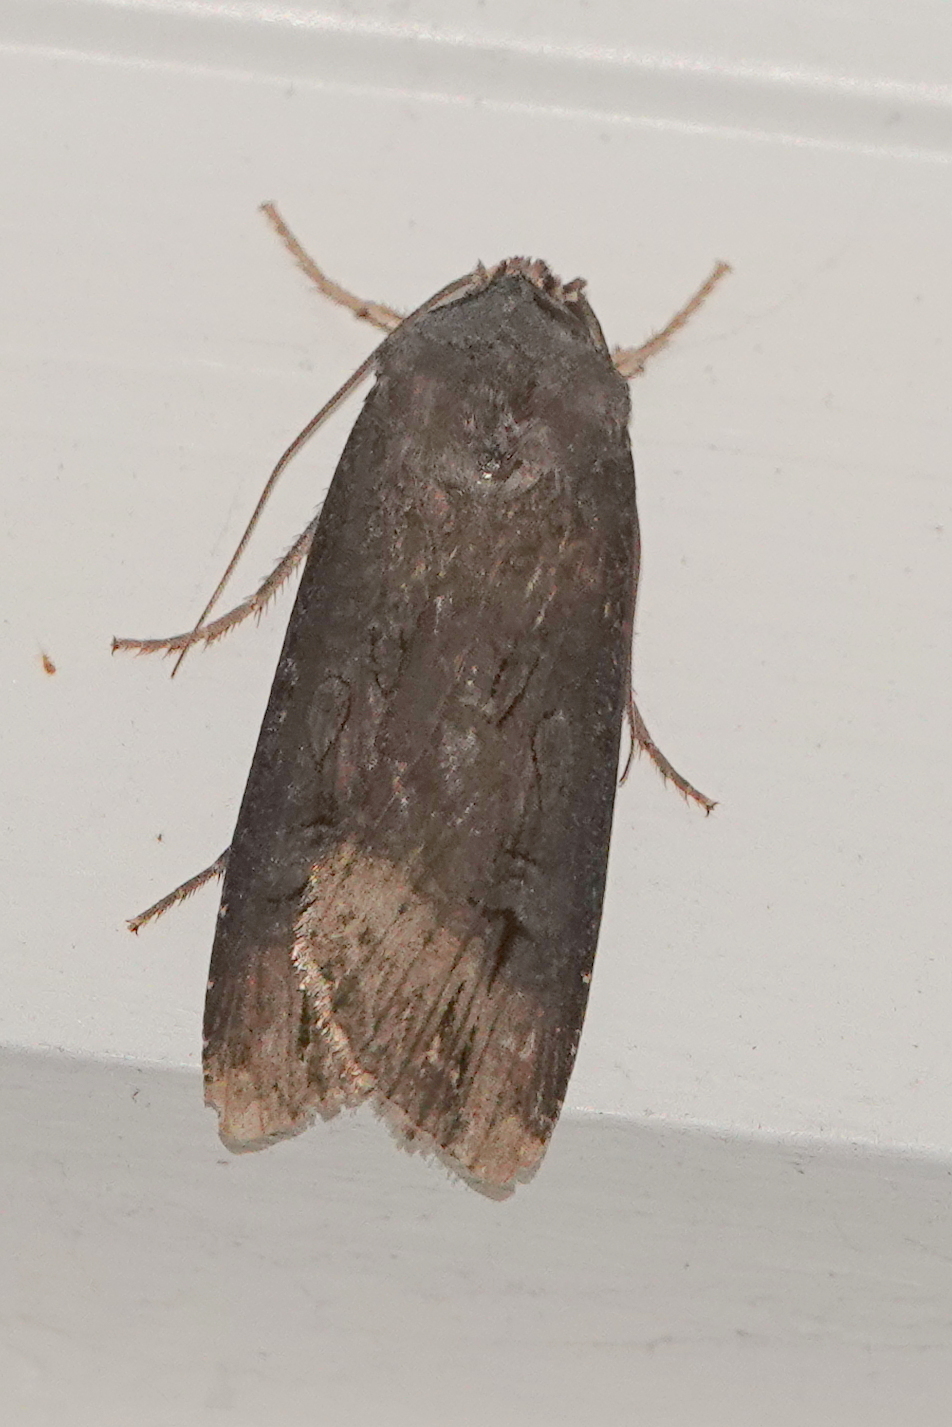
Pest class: cutworms